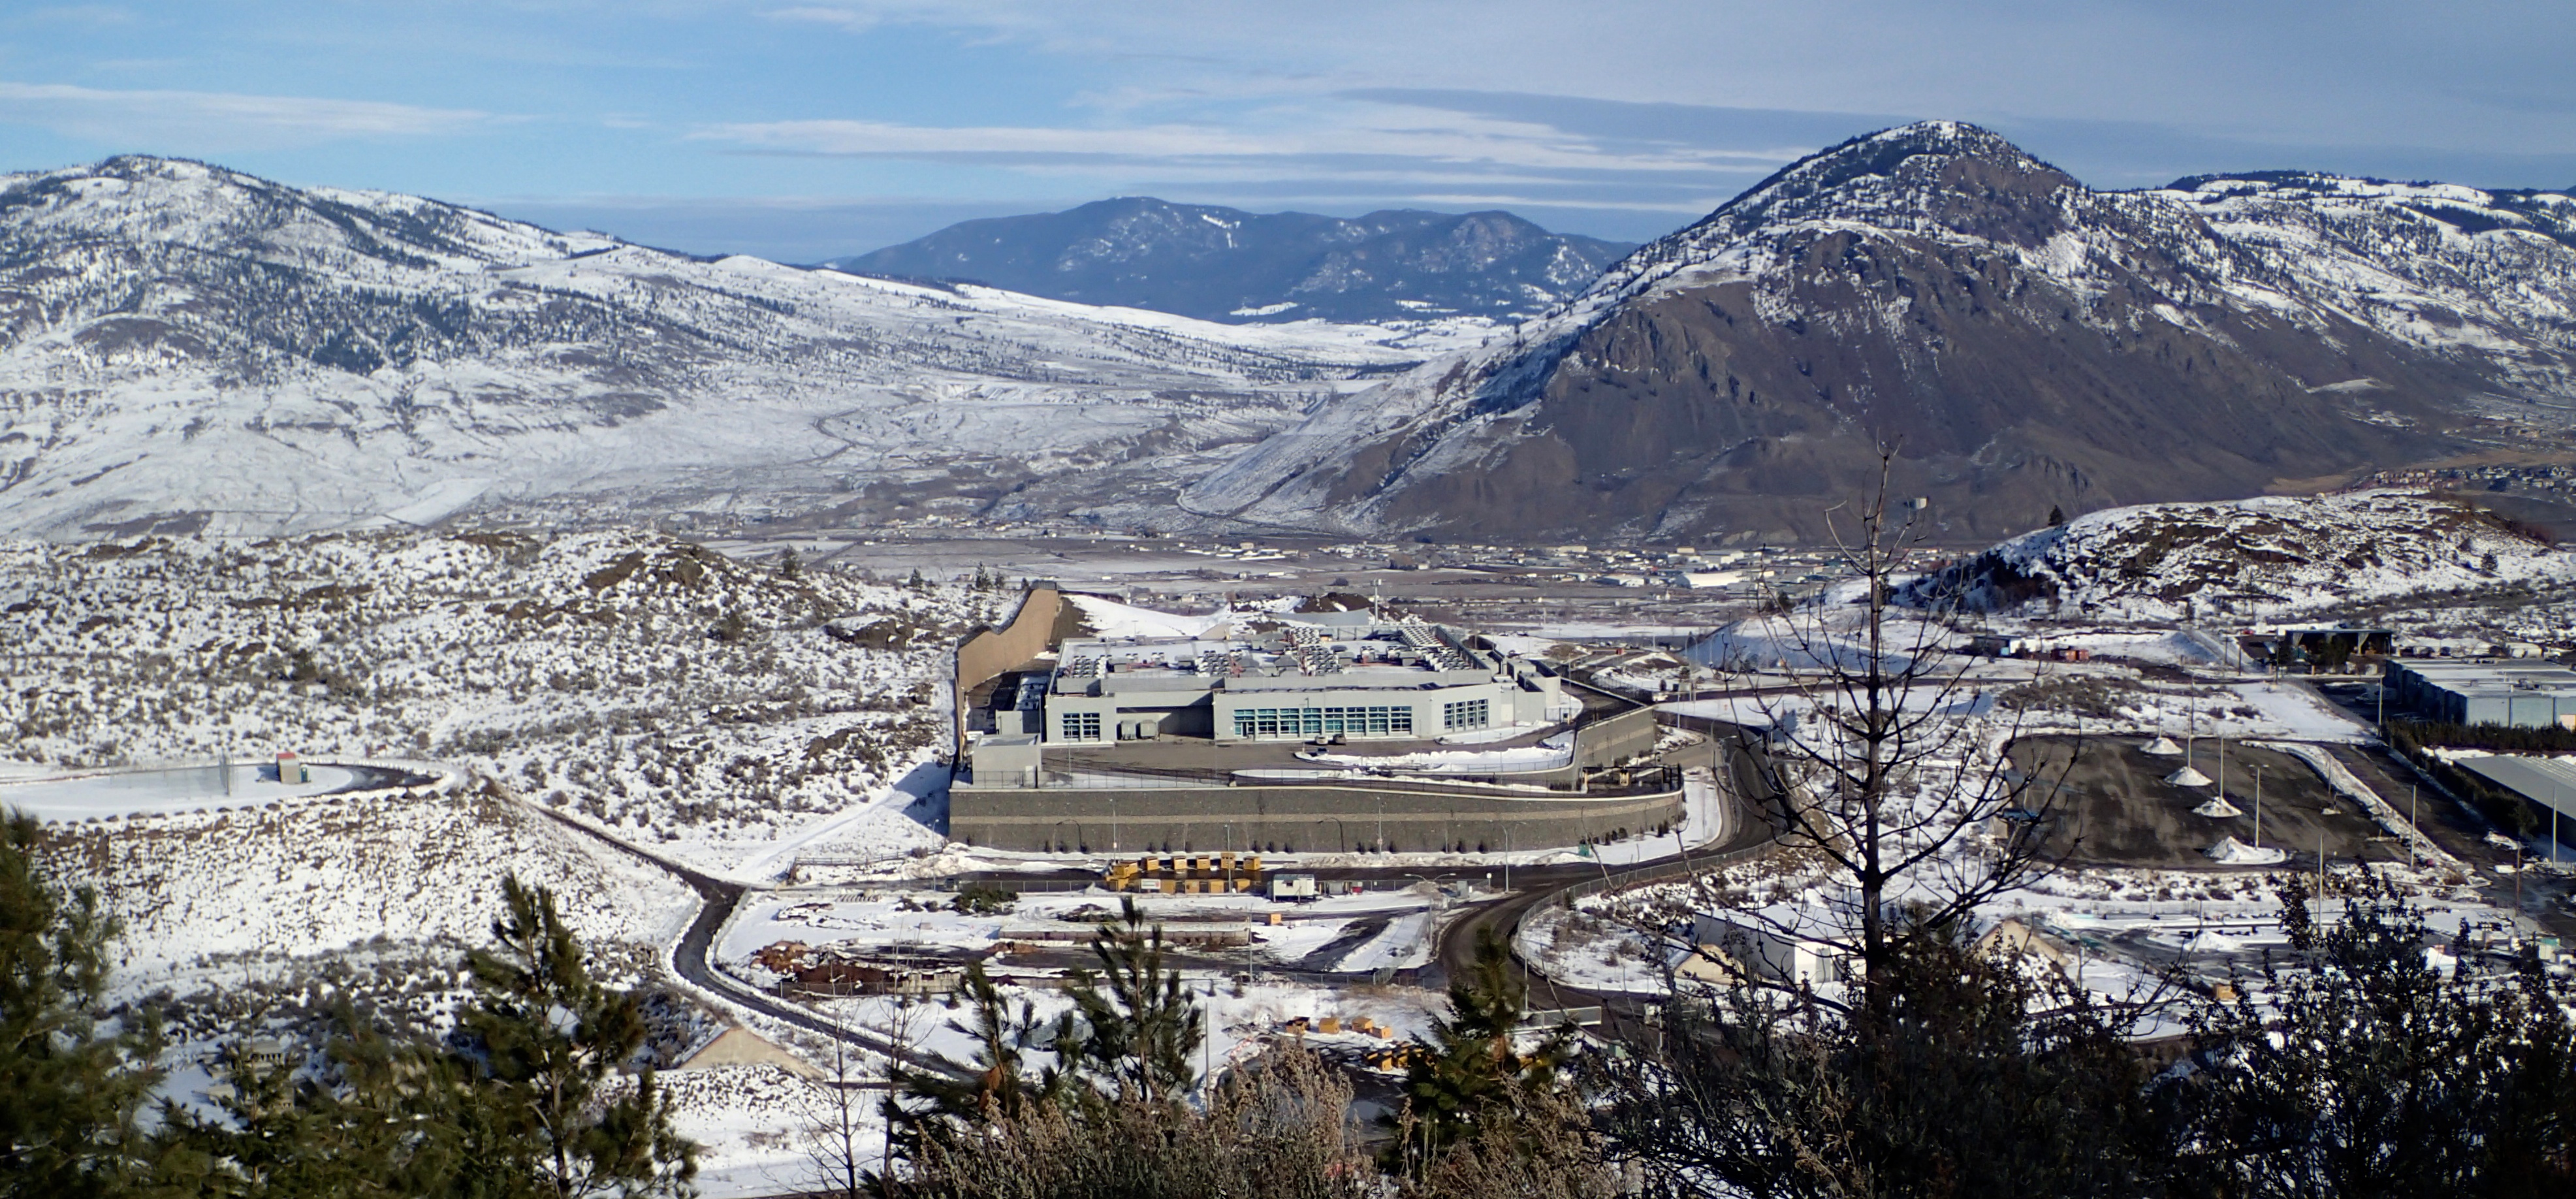
mountain, snow, winter, mountain range, panorama, weather, resort, piste, aerial photography, geological phenomenon